Tuttle Creek Lake

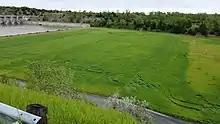
Resodded covering of the upper unlined chute in 2019.

Each of these headcuts have a relatively resistant limestone bed on top and easily erodible rock (shale) underneath. Two particularly resistant limestone formations formed notable shelves: The limestone beds of the Red Eagle Formation topped a cliff (pictured), and from the base of that cliff stretched out of the Long Creek limestone bed of the Foraker Formation (now covered by a beaver dam).